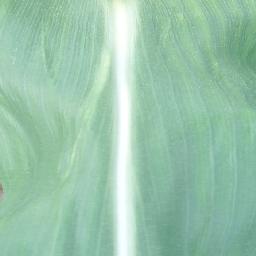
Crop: corn
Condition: (maize)_healthy